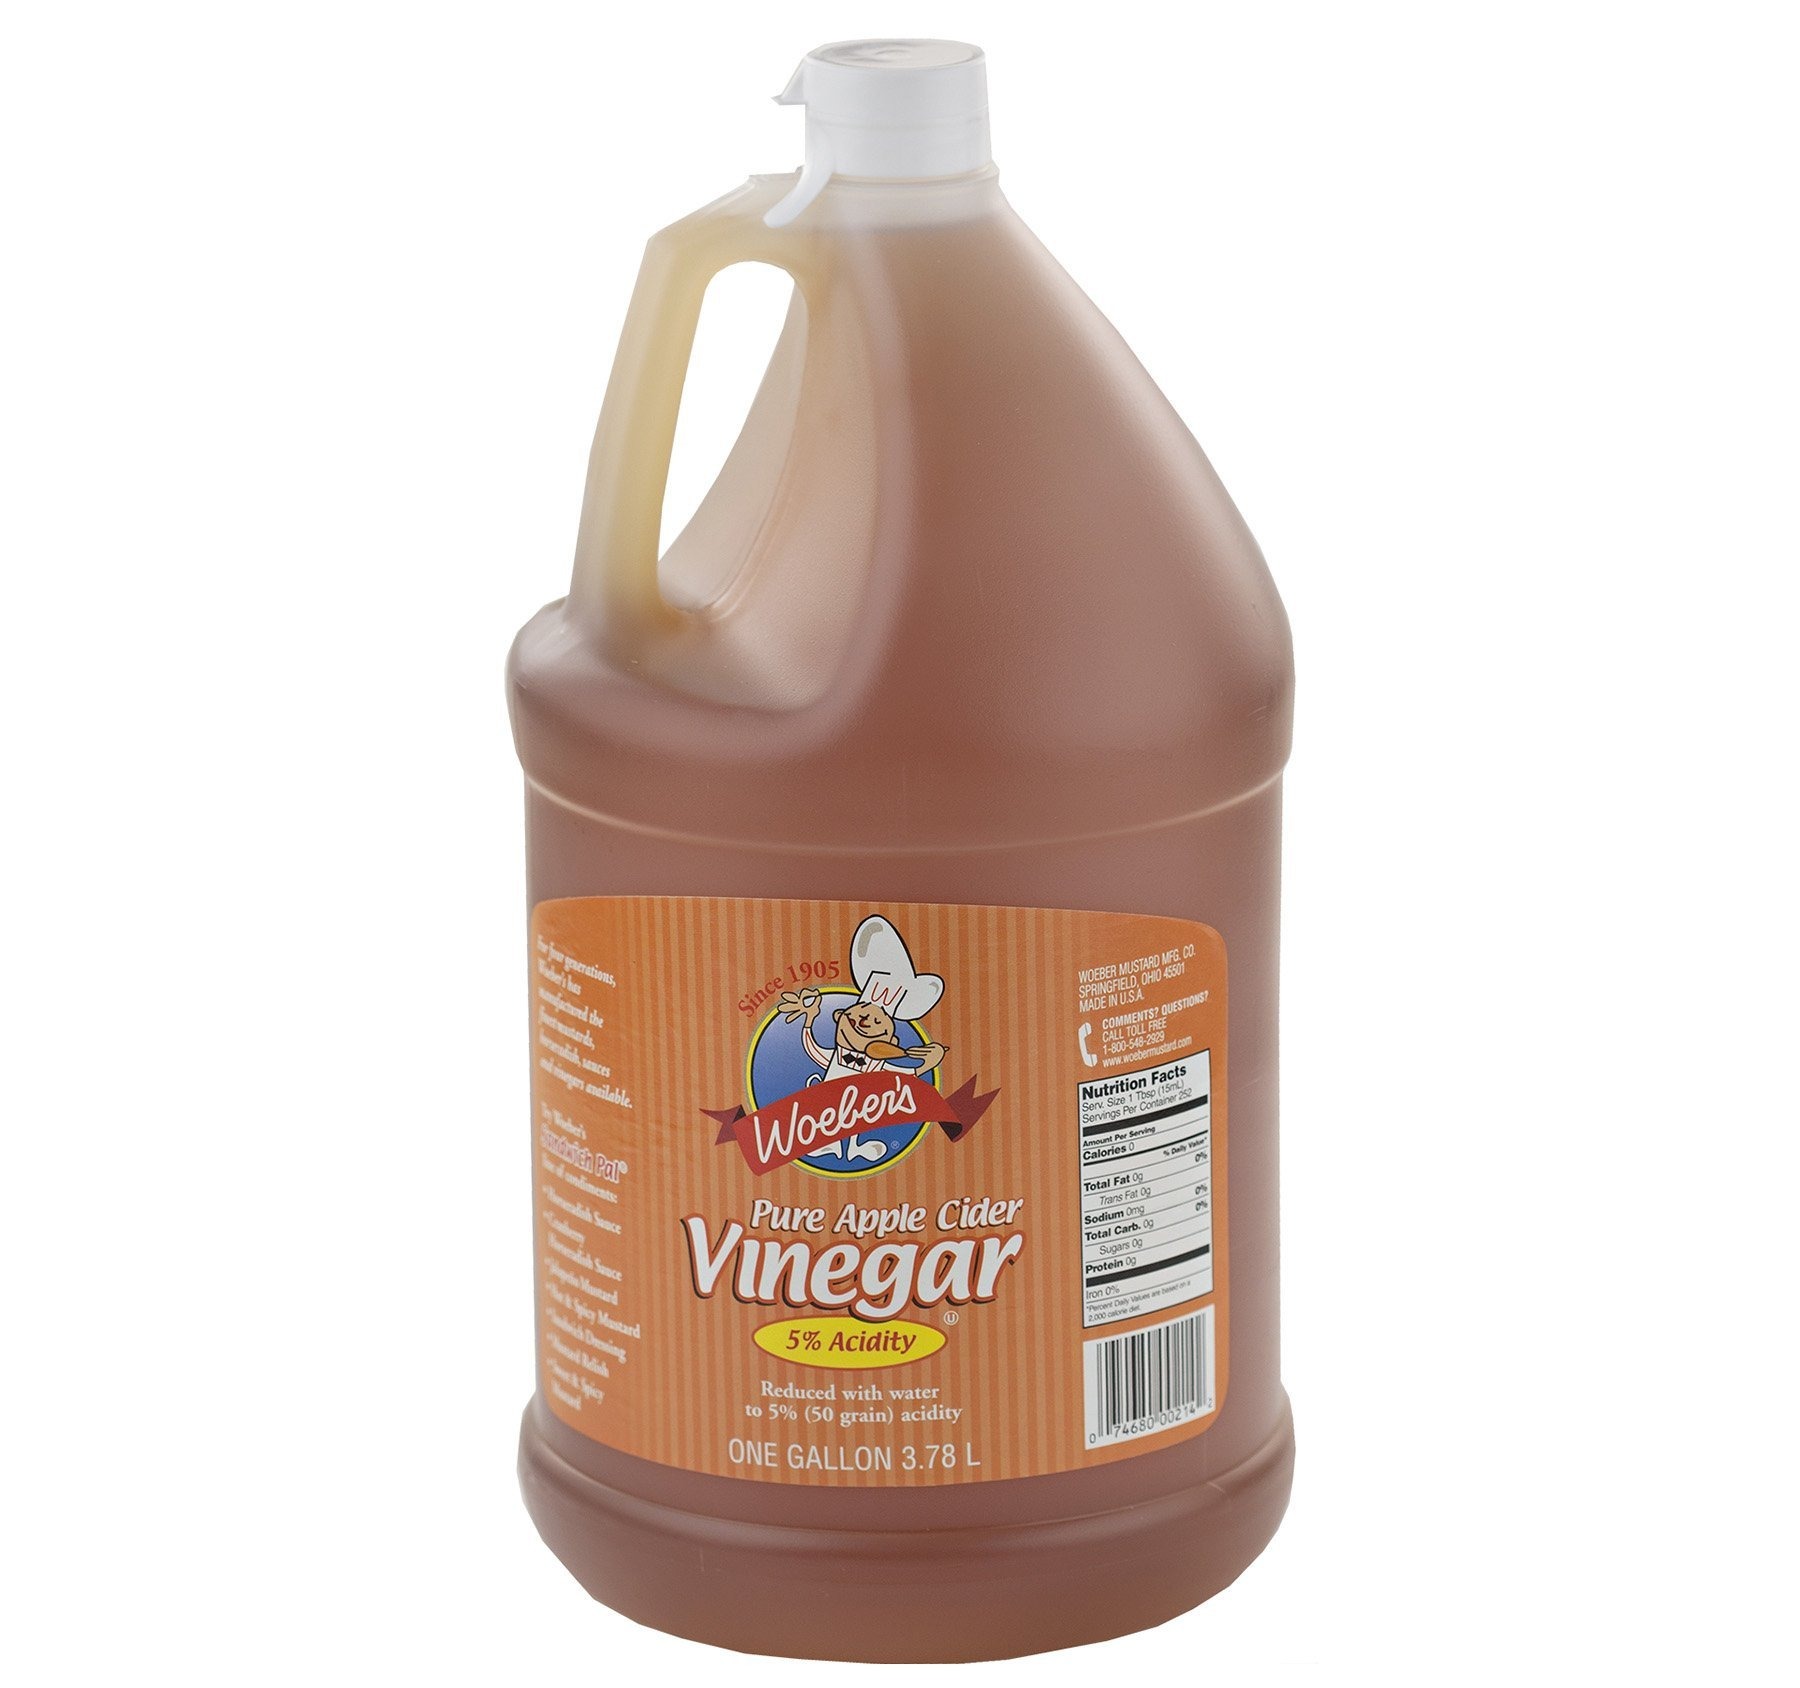
Item Name: Woeber's Pure Apple Cider Vinegar, 5% Acidity, 128 Ounces (1 Gallon Jug)
Bullet Point 1: Pure Apple Cider Vinegar
Bullet Point 2: 5% Acidity
Bullet Point 3: Real Apple Cider Vinegar
Bullet Point 4: No Artificial Flavors
Bullet Point 5: It's Woeber's For Goodness Sake
Value: 128.0
Unit: Fl Oz

Price: 13.57